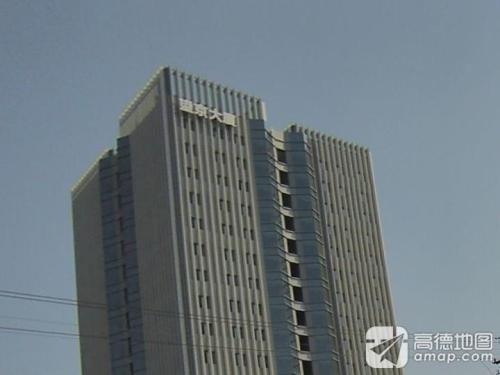
地标名称：望京大厦
所在城市：北京市·朝阳区